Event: Nepal Earthquake
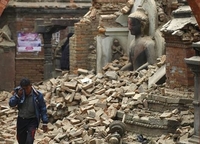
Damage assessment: damage